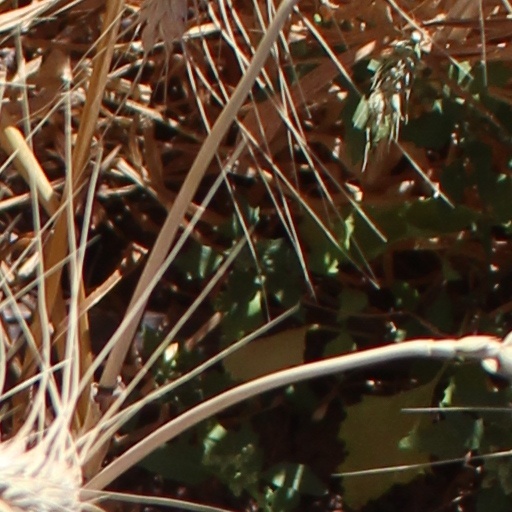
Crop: wheat